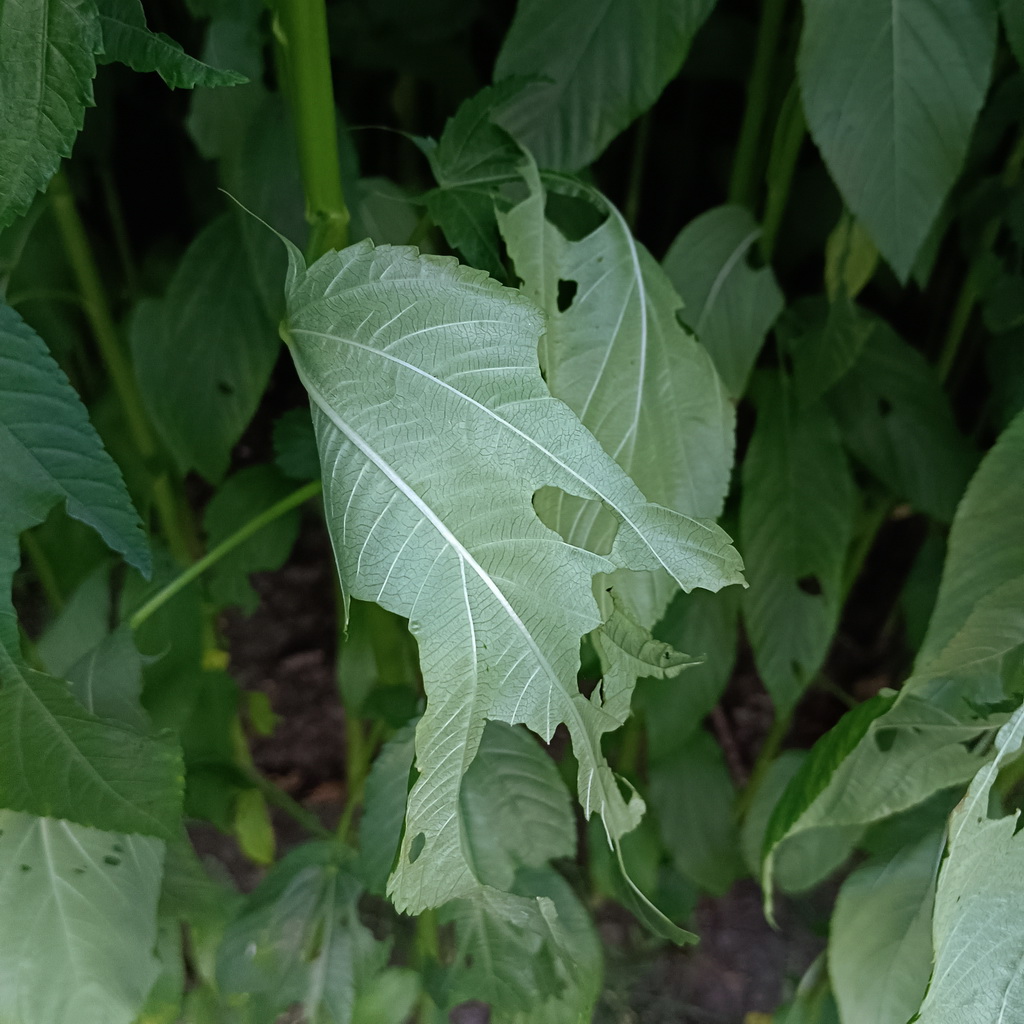
Label: Holed